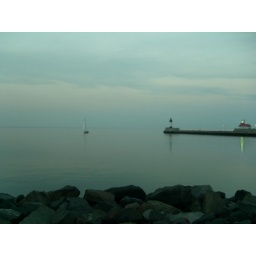
This one was taken in Canal park, just a sail boat and a calm day on the big lake.